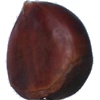
Label: chestnut